Chintaman Vinayak Joshi

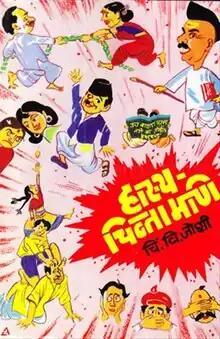

Chintaman Vinayak Joshi (19 January 1892 - 21 November 1963) was a Marathi humorist and a researcher in Pali literature. He hailed from Maharashtra, India, and was popularly known as Chin. Vi. Joshi. Joshi was known for his humorous writing. He also was a scholar of Pali and Buddhism.